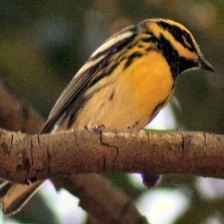
Species: TOWNSENDS WARBLER
Scientific name: SETOPHAGA TOWNSENDI